Népszínház Street 37

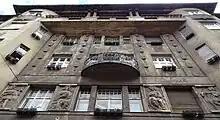
37 Népszínház street, façade in 2017 2

Its neighboring buildings are number 35 Ruchlinder house, built between 1911-1912 based on Béla Málnai and Haász's plan, and number 39 Atlas City Hotel, owned by Mellow Mood Hotels. The building is 600 meters away from the "Blaha Lujza tér" metro line 2 station and tram lines 4 and 6, 150 meters away from the "II. János Pál pápa tér" station of metro line 4, and 100 meters away from the stops of tram lines 28, 28A, 37, 37A and 62 as well as from the stops of bus lines 99 and 217E.